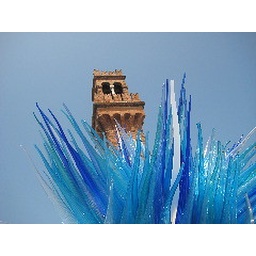
Glass sculpture in front of clock tower